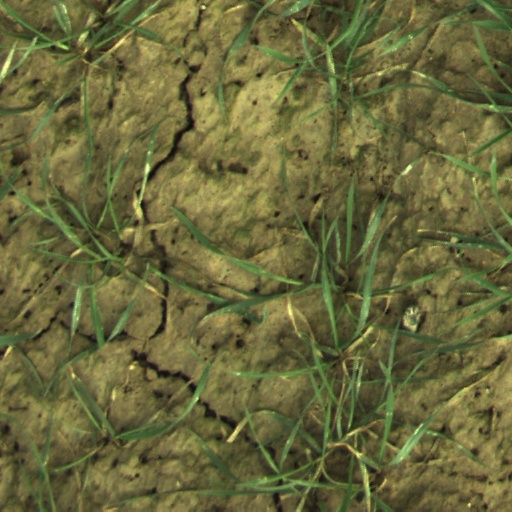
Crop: wheat